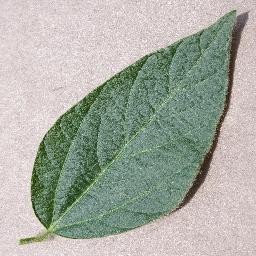
Label: Soybean___healthy